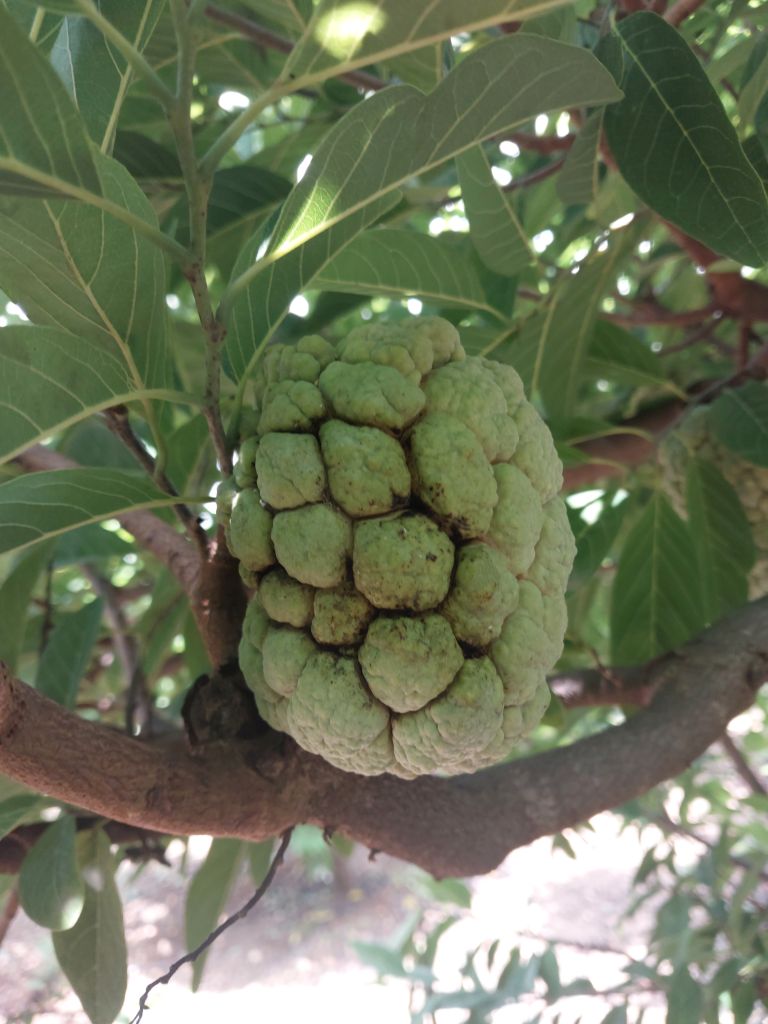
Disease label: Athracnose